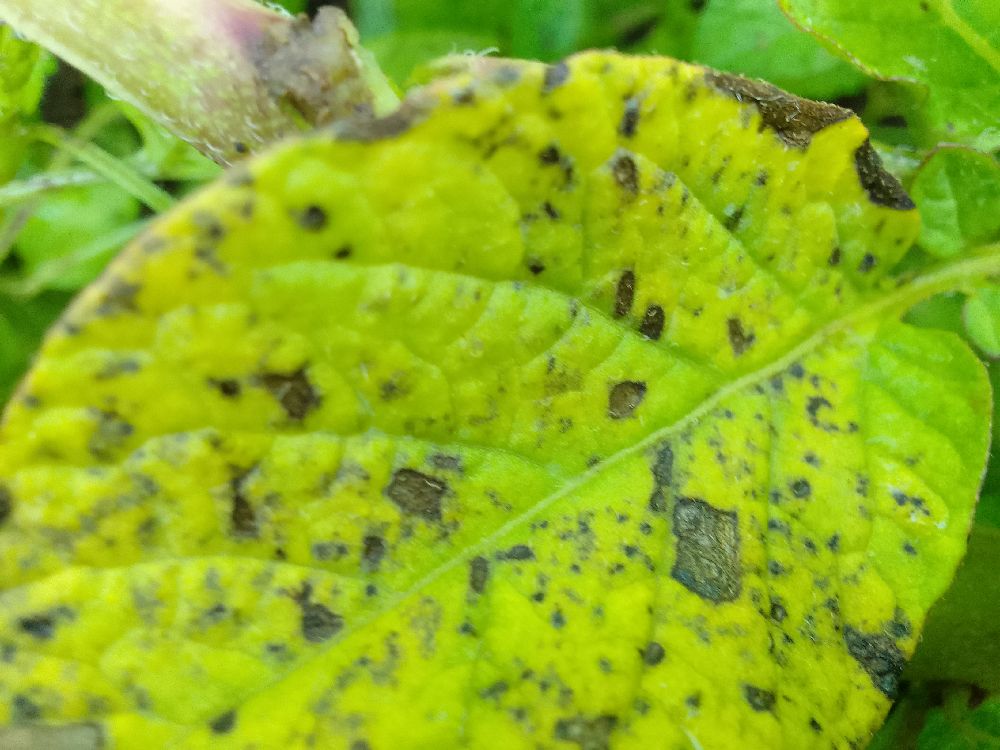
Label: Early blight